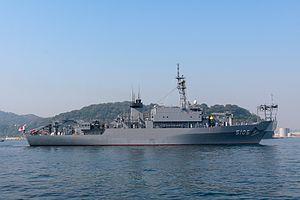
Le JS Nichinan (AGS-5105) est un bâtiment hydrographique, navire auxiliaire de la Force maritime d'autodéfense japonaise.